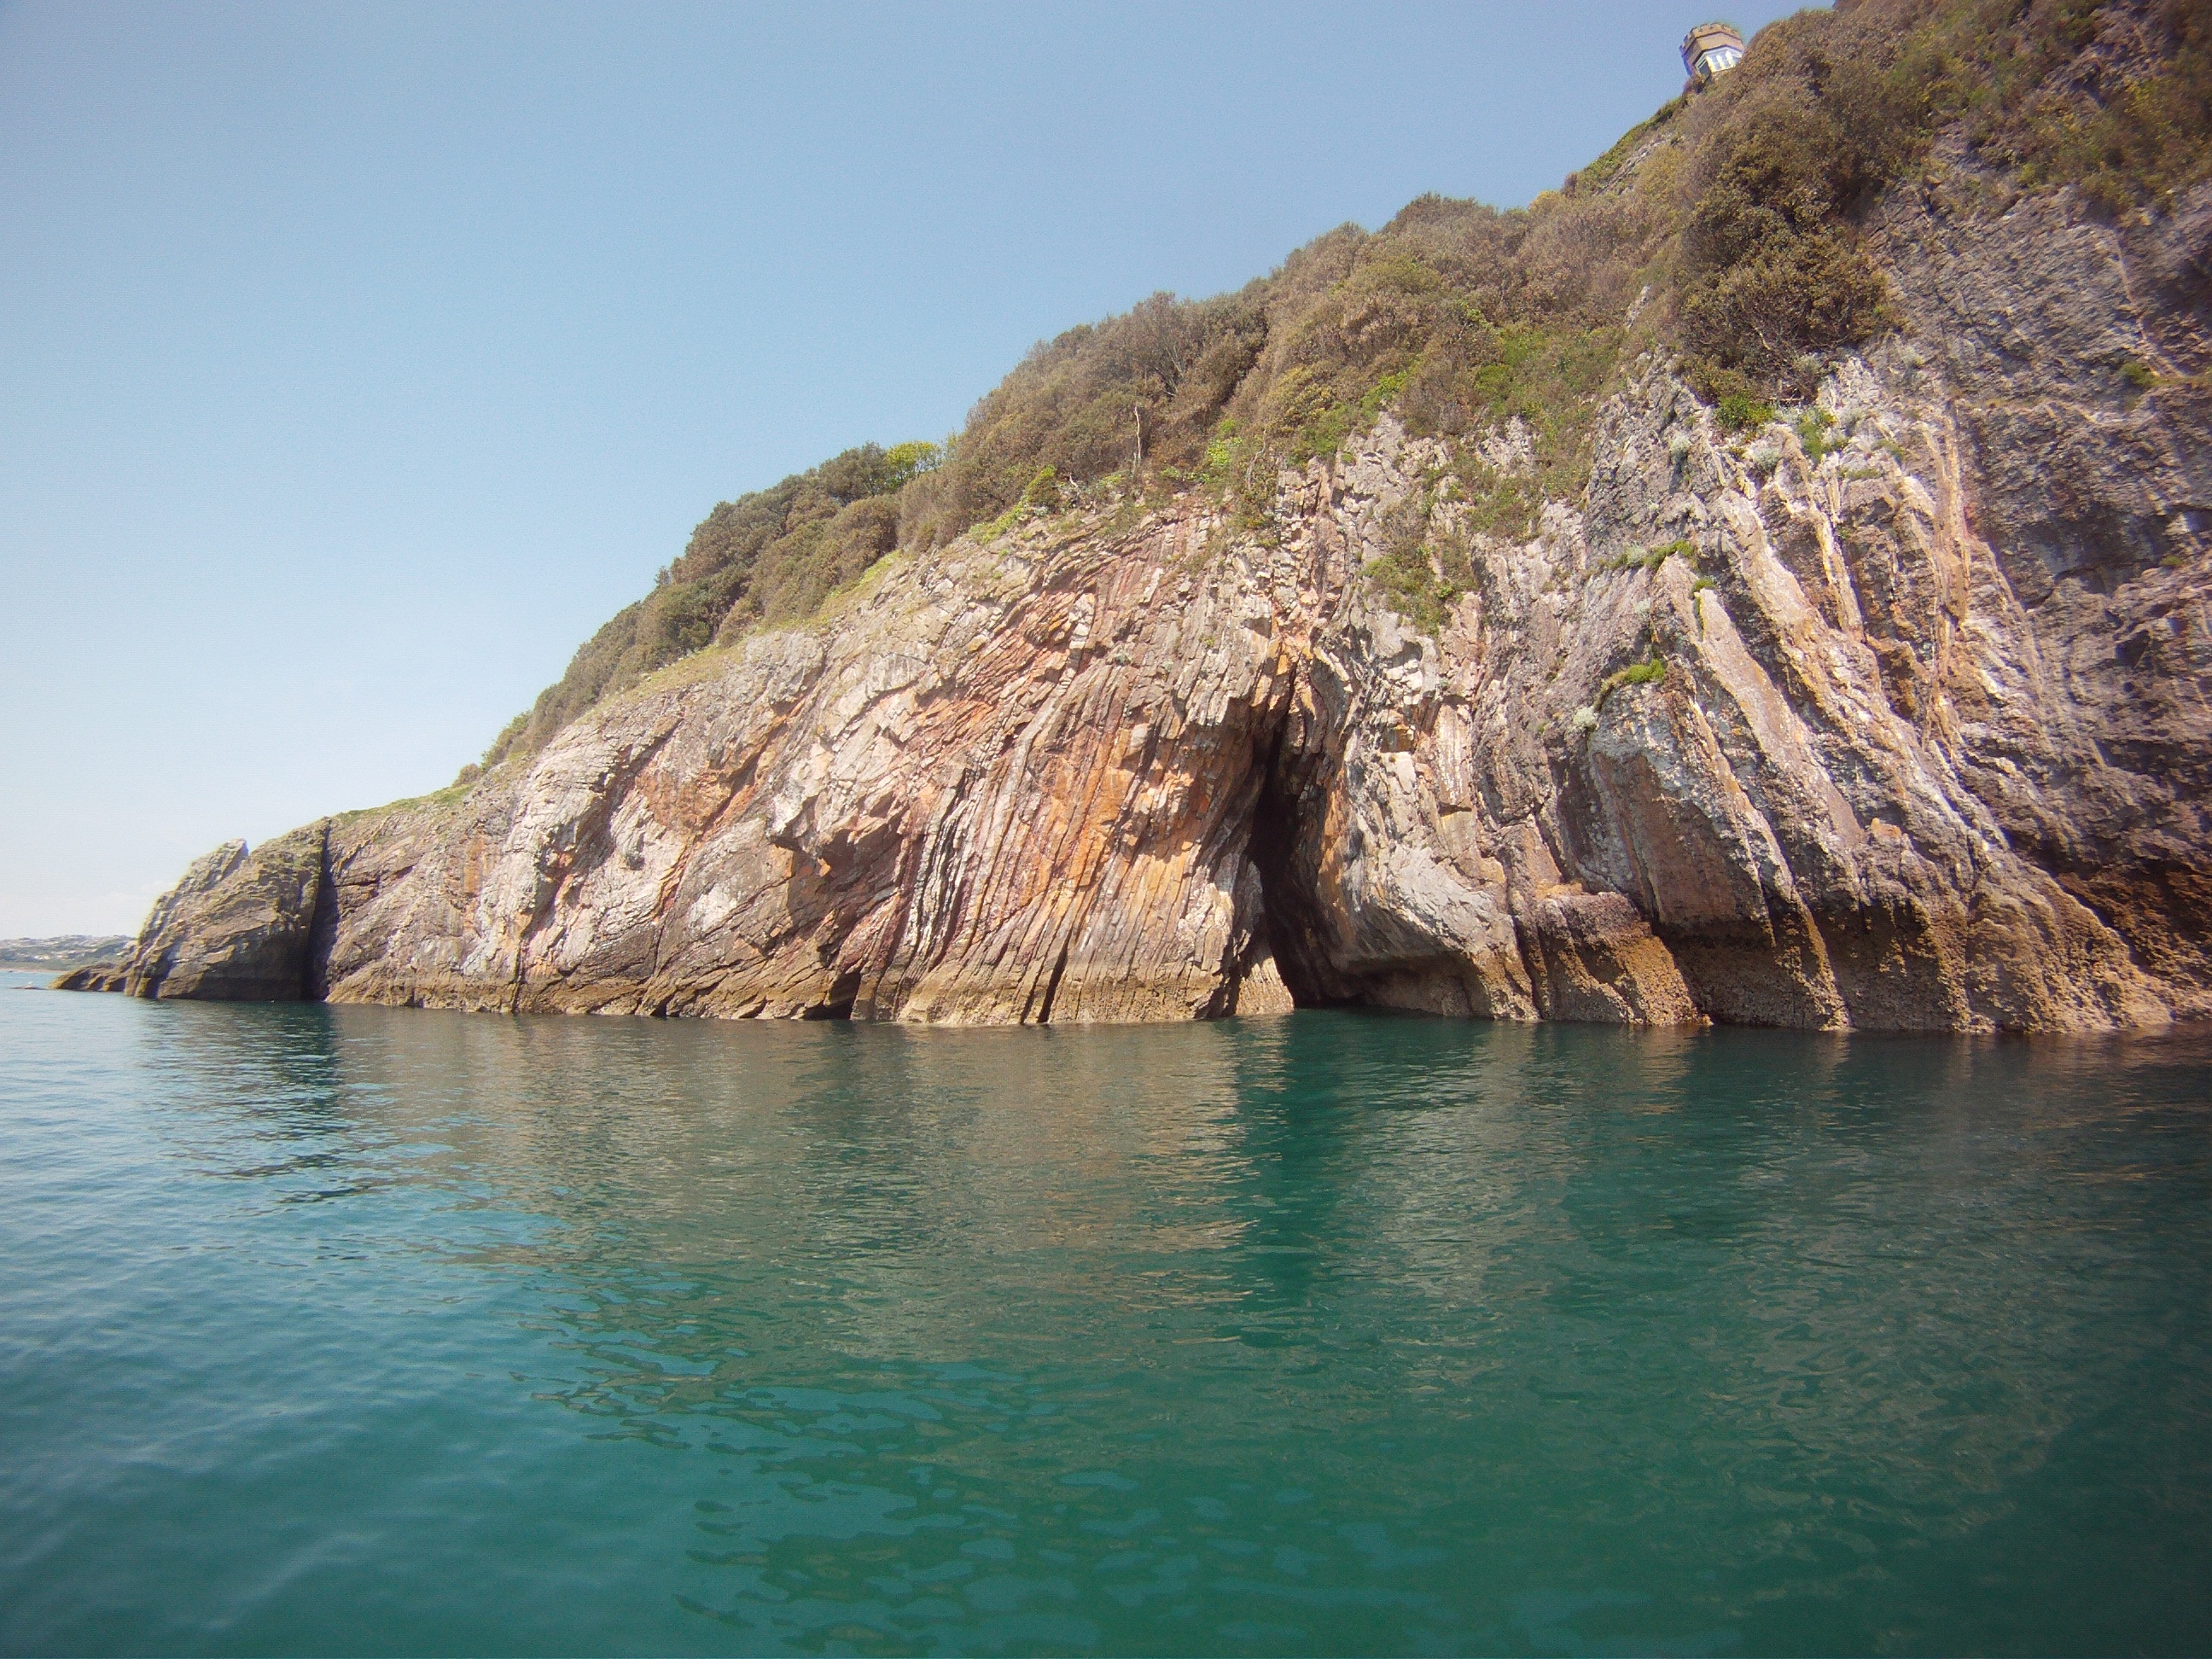
landscape, sea, coast, rock, ocean, boat, stone, formation, cliff, cove, vehicle, bay, terrain, body of water, geologic, torquay, cape, folding, islet, landform, sea cave, geopark, geographical feature